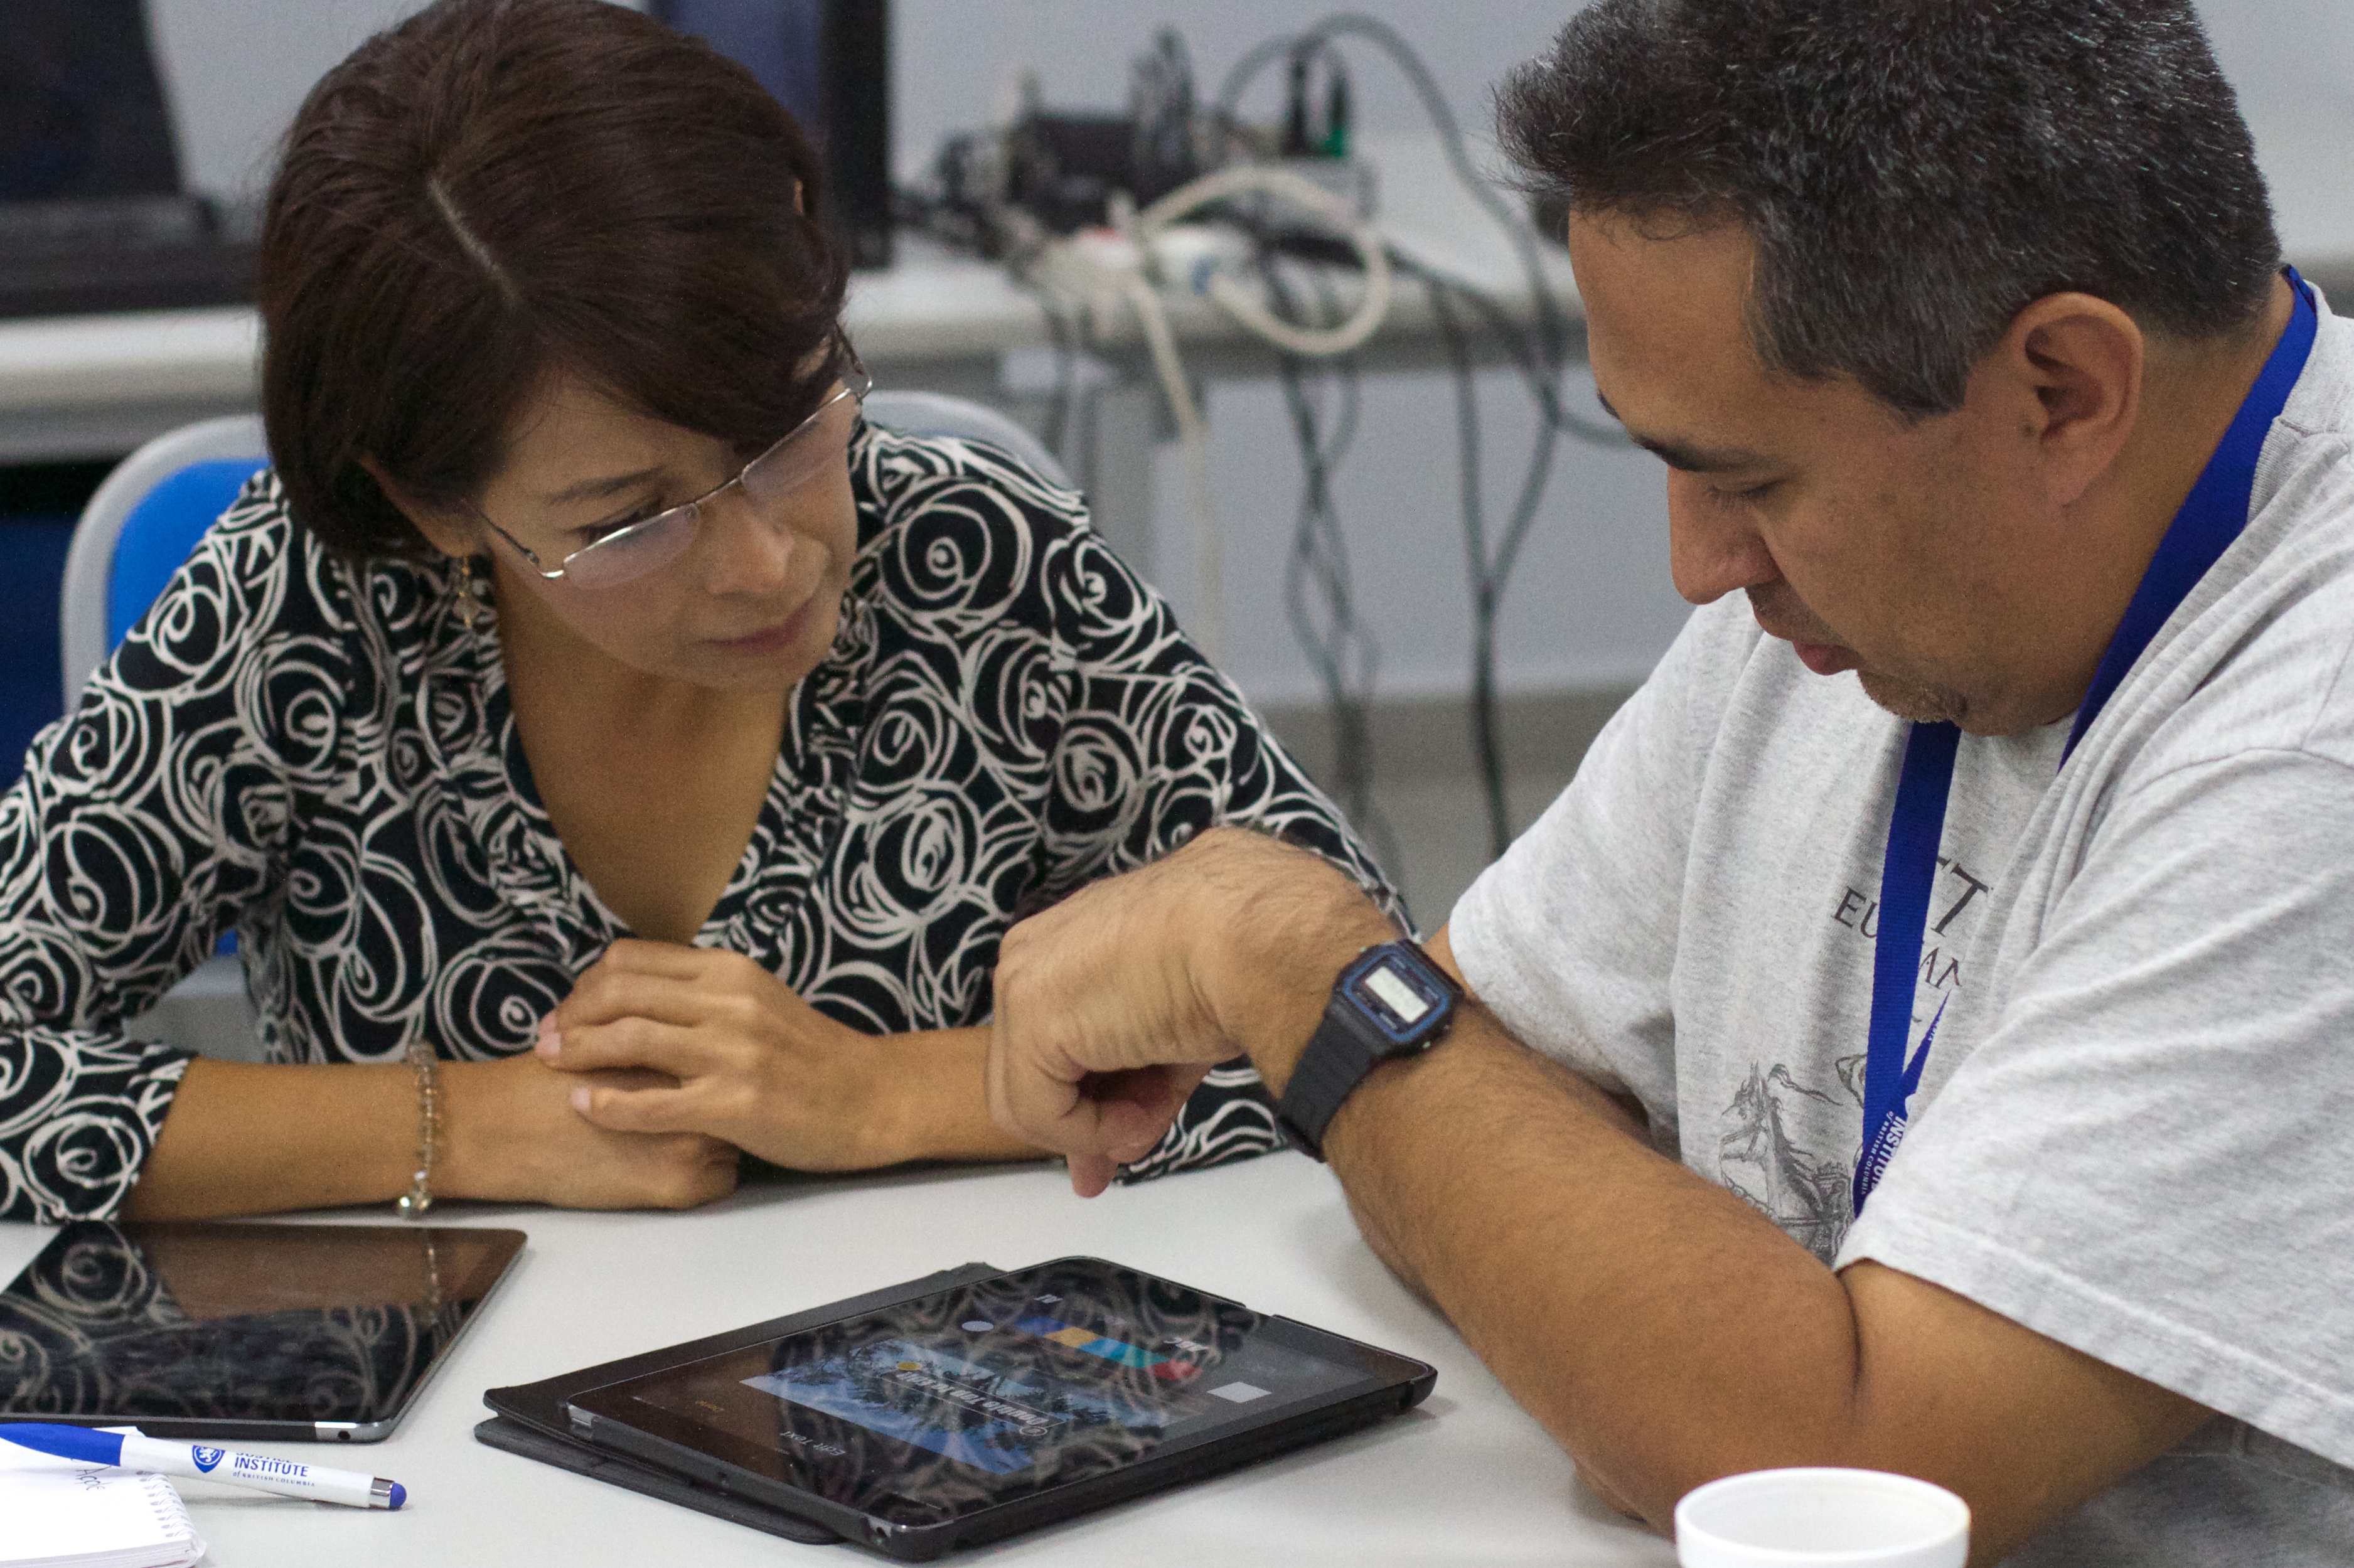
writing, person, education, learning, udgagora